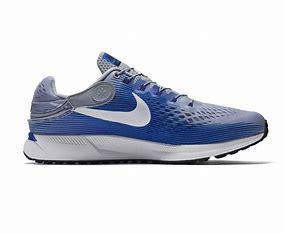
Brand: Nike
Model: Air Zoom Pegasus 34